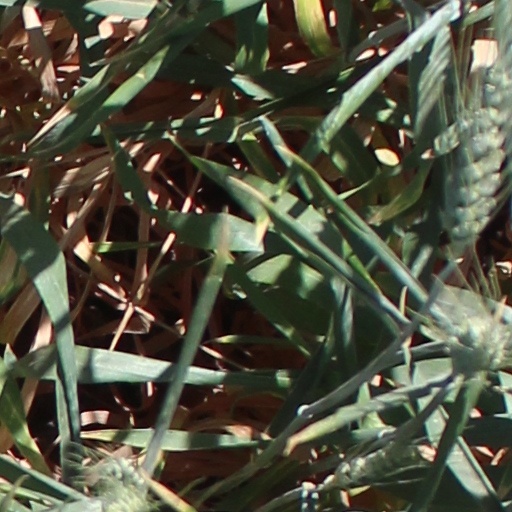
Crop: wheat